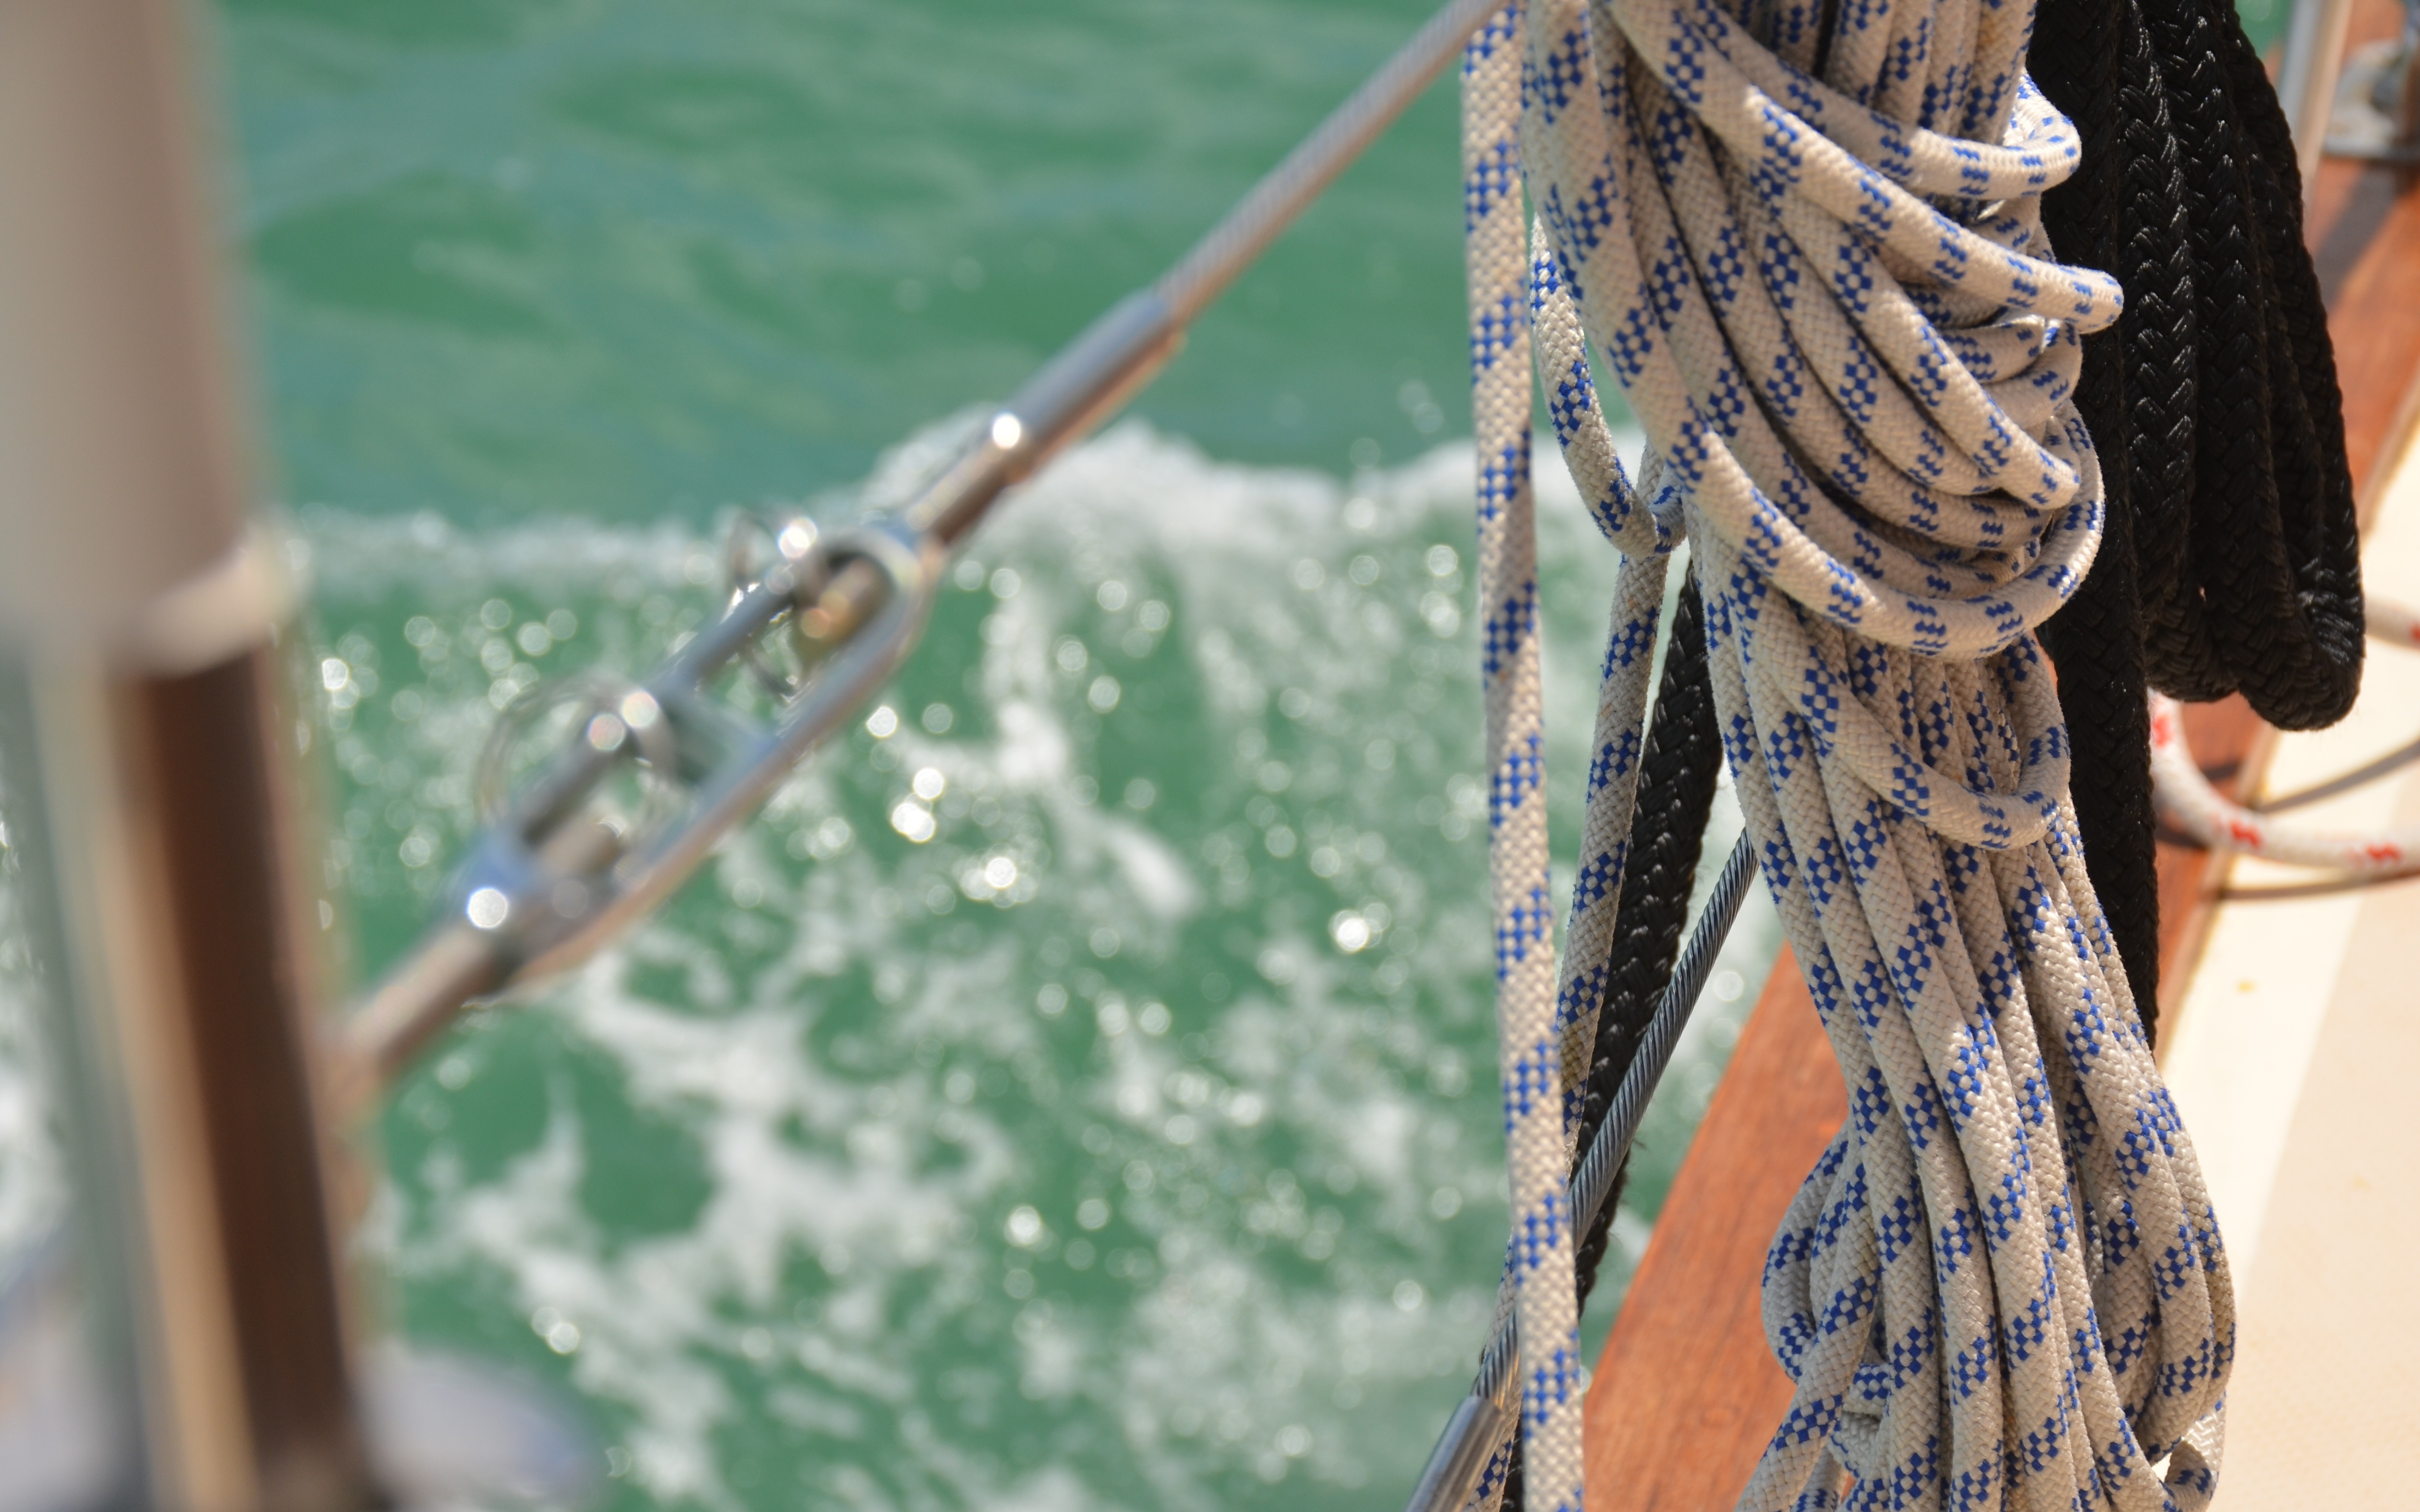
sea, water, ocean, rope, deck, sport, boat, transport, railing, spring, vessel, sailing, yacht, fashion, lifestyle, leisure, season, cruise, dress, nautical, boating, sail, marine, detail, sailing boat, banister, cors